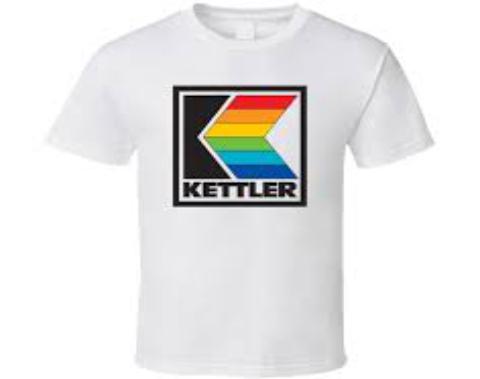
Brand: kettler
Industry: Necessities